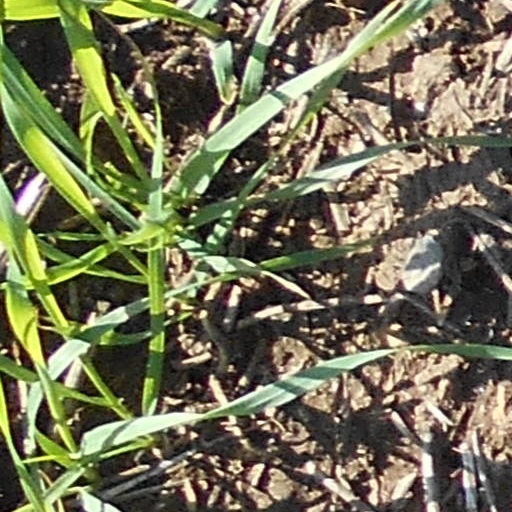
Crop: wheat